Electoral Tribunal of the Federal Judiciary

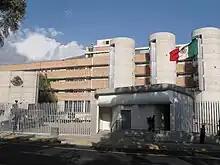
Building of the Electoral Tribunal of the Federal Judiciary in Mexico City

The Electoral Tribunal of the Federal Judiciary ( or ) is a venue within the judiciary of Mexico specializing in electoral matters. Among its functions are resolving disputes arising within federal elections and certifying the validity of those elections, including those of the president of Mexico. Responsibility for declaring a candidate the winner in presidential elections previously fell on the Chamber of Deputies.